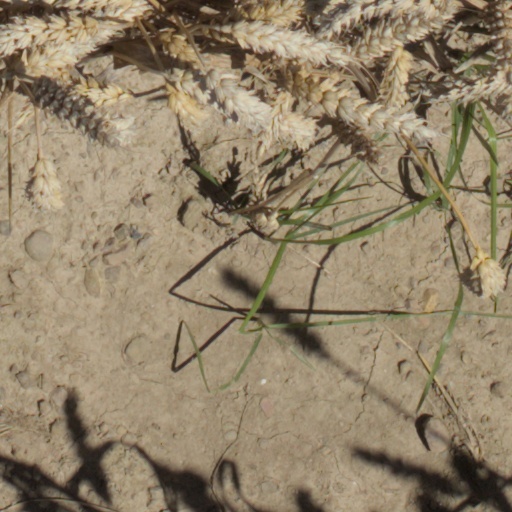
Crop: wheat